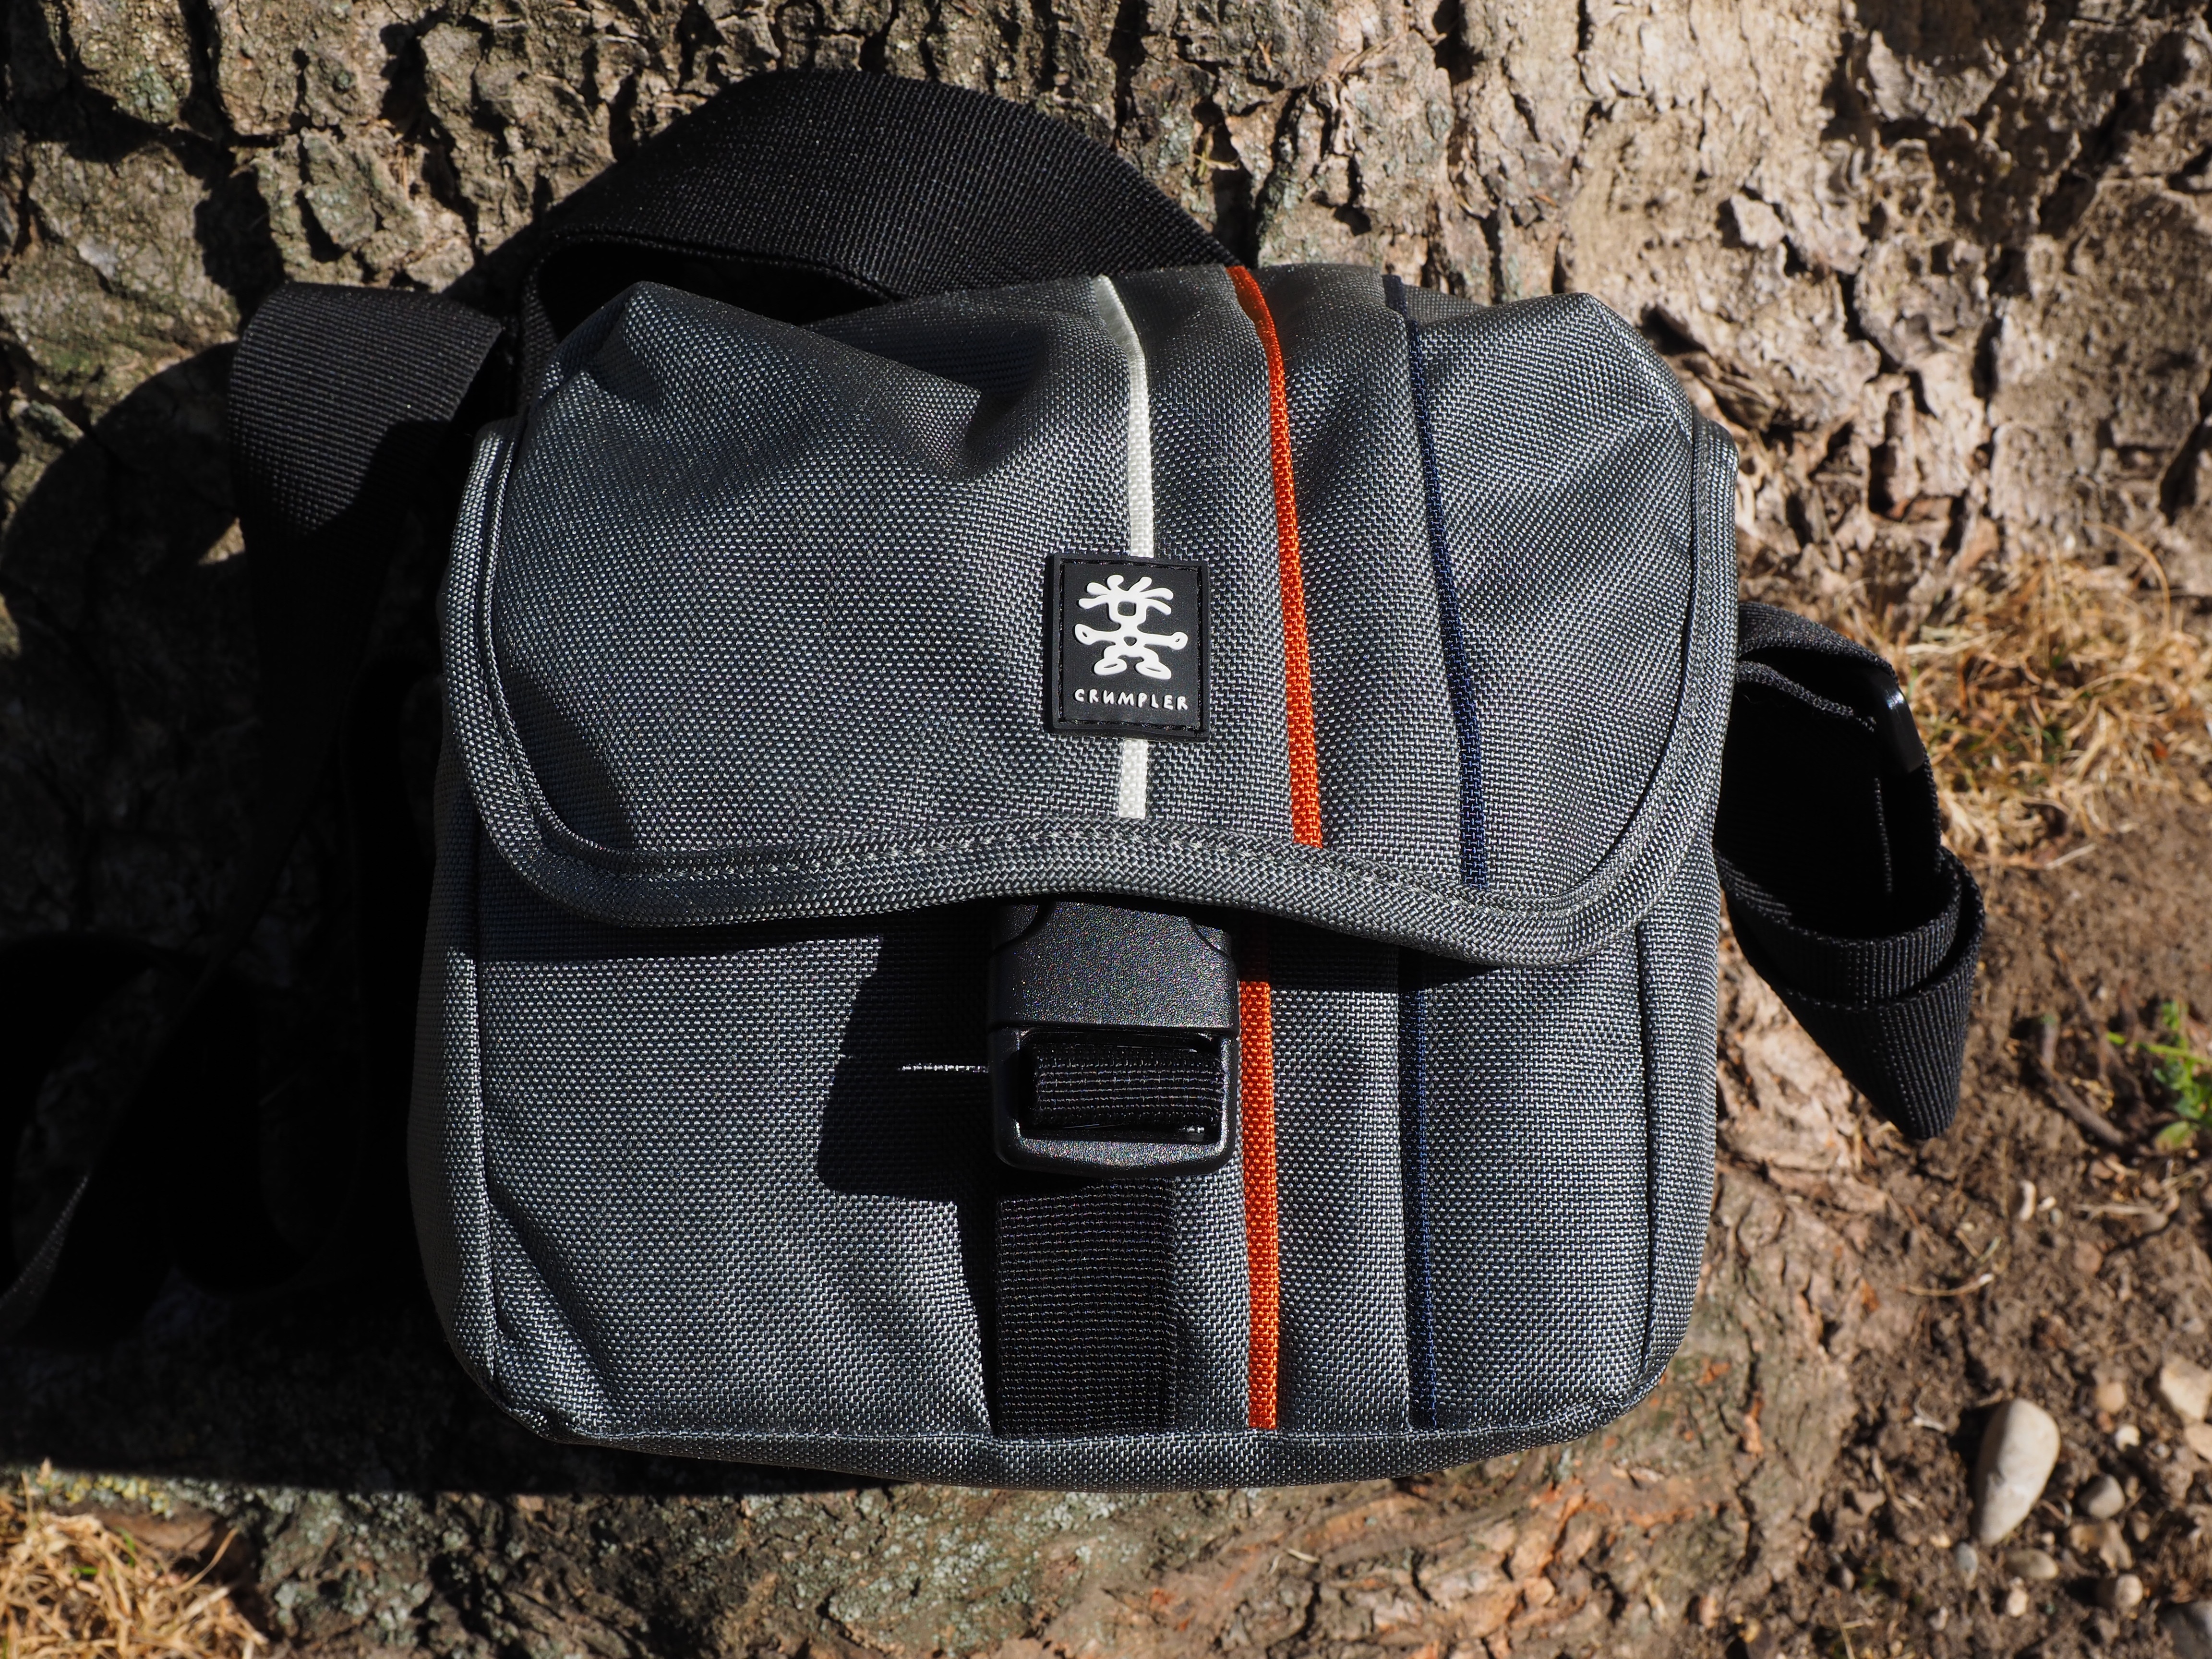
military, bag, black, camera bag, photo bag, crampler